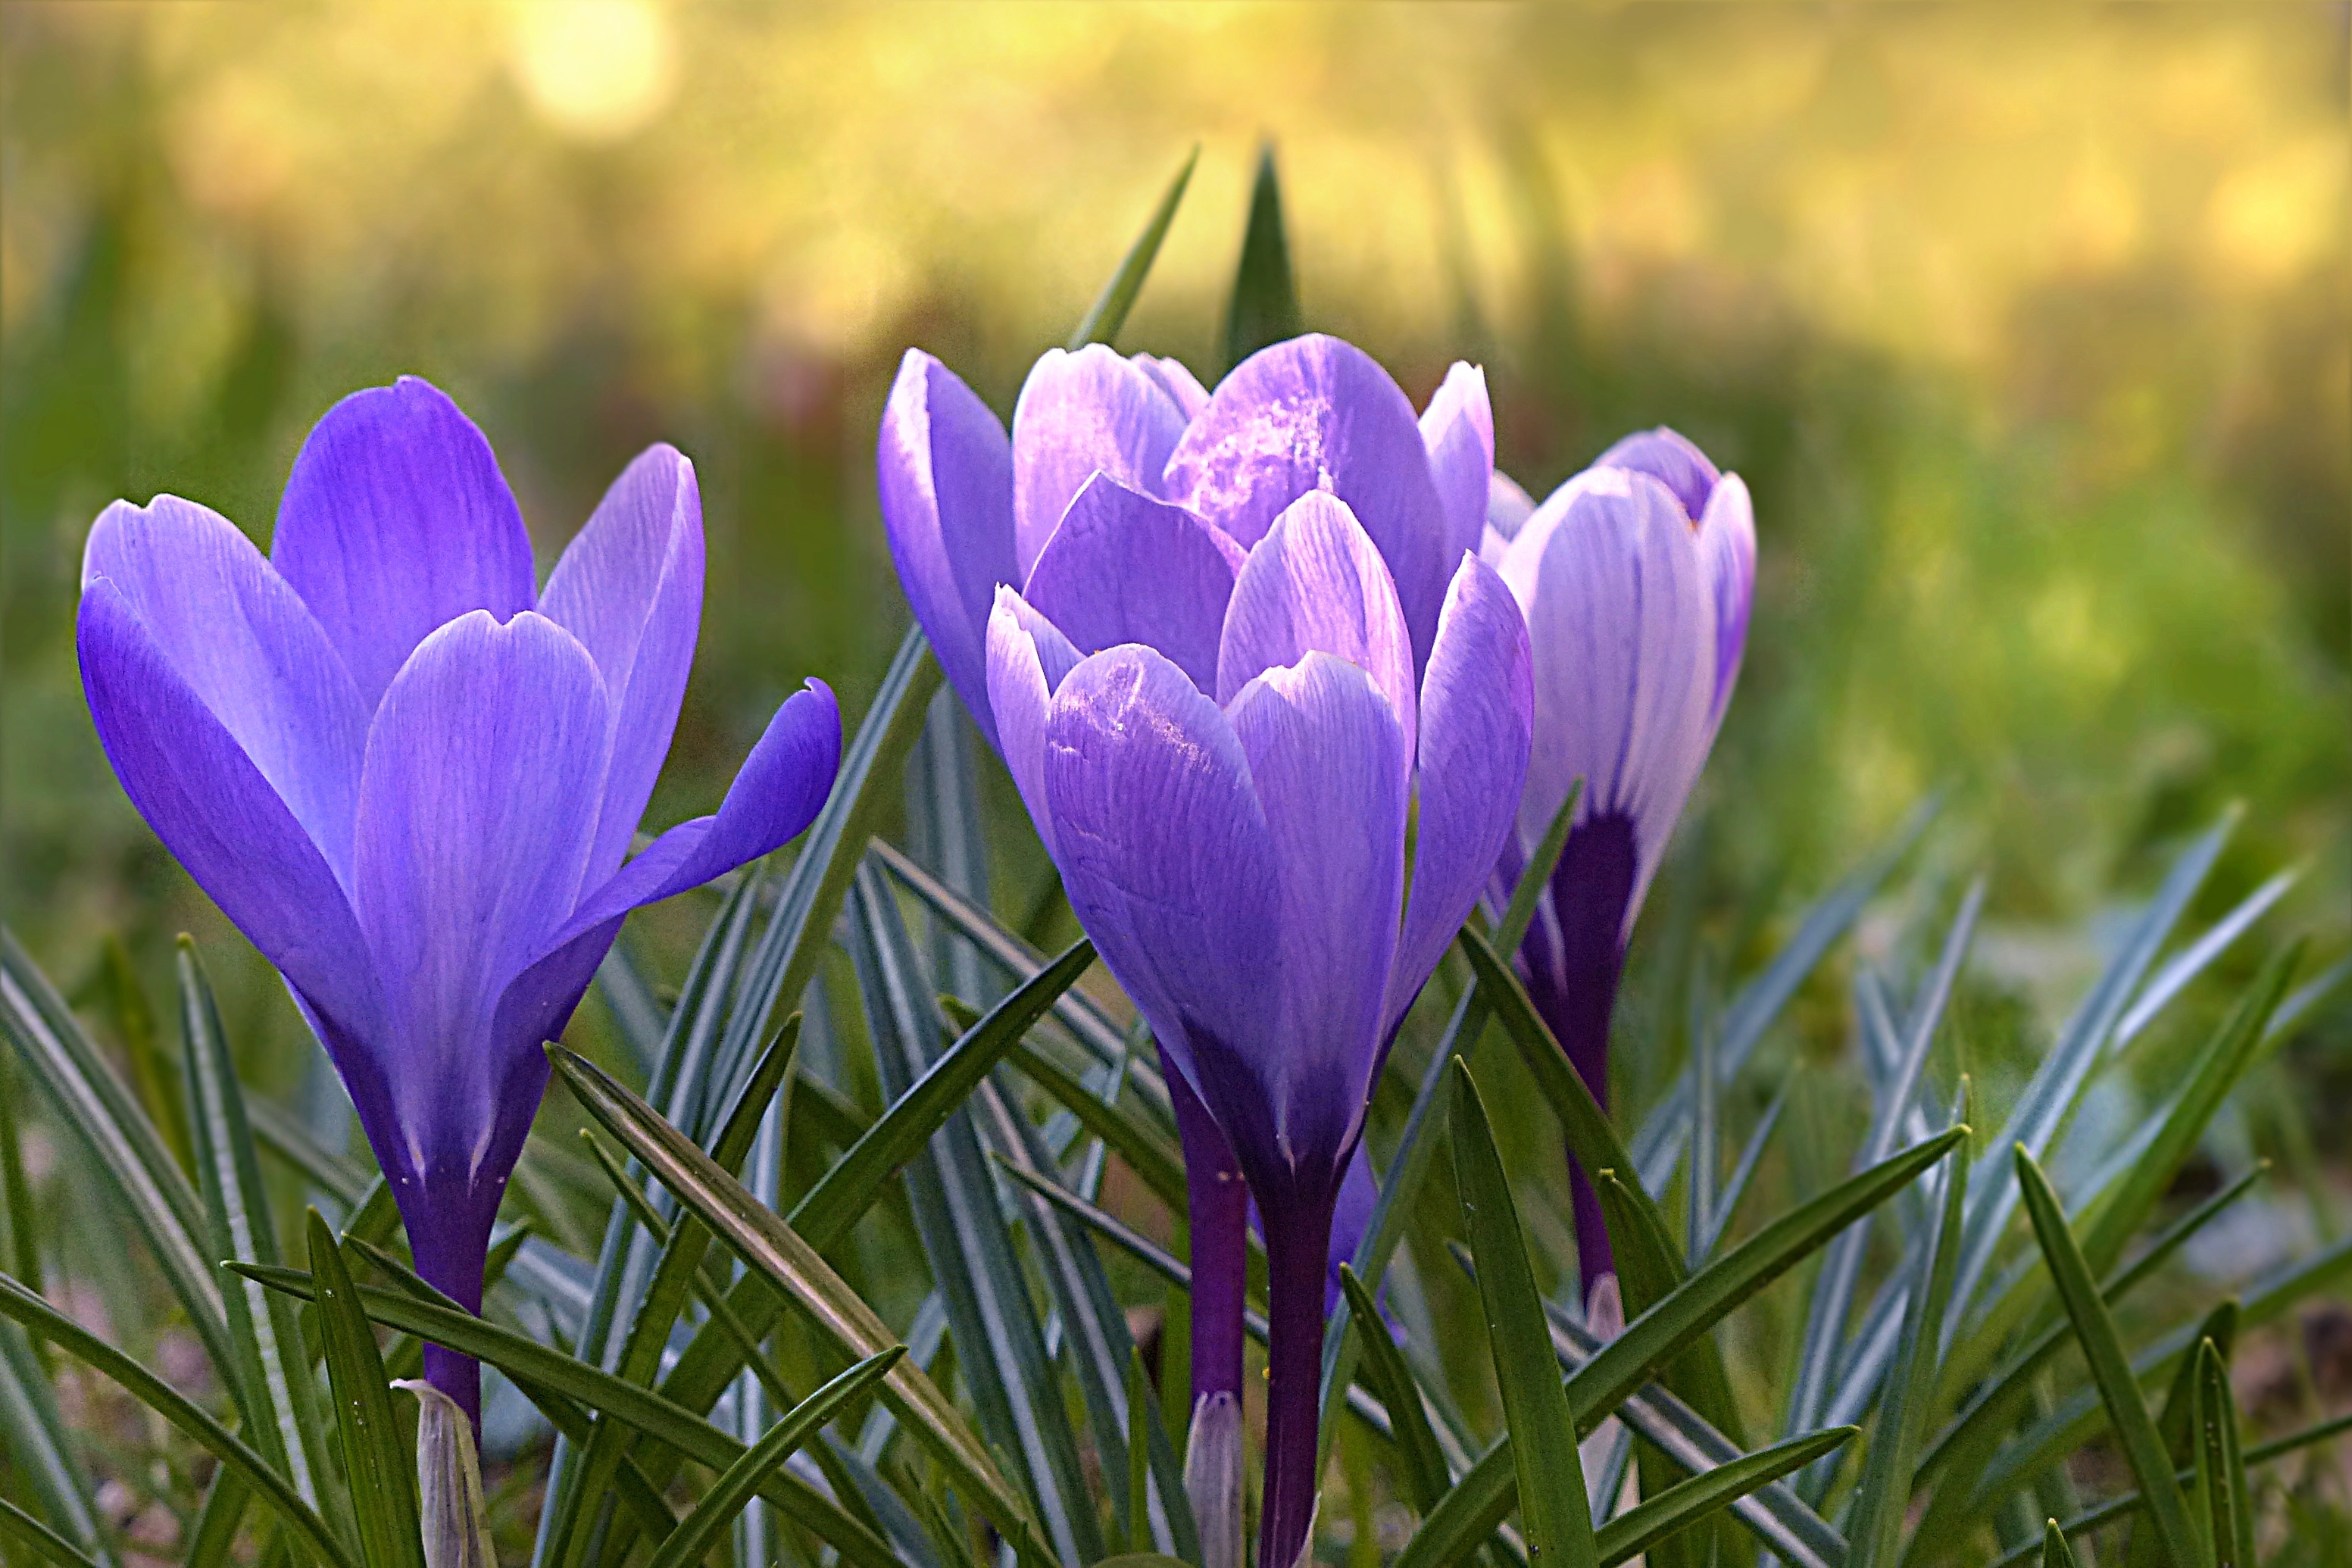
nature, plant, field, meadow, flower, petal, spring, botany, flora, wildflower, flowers, violet, crocus, macro photography, flowering plant, plant stem, land plant, iris family